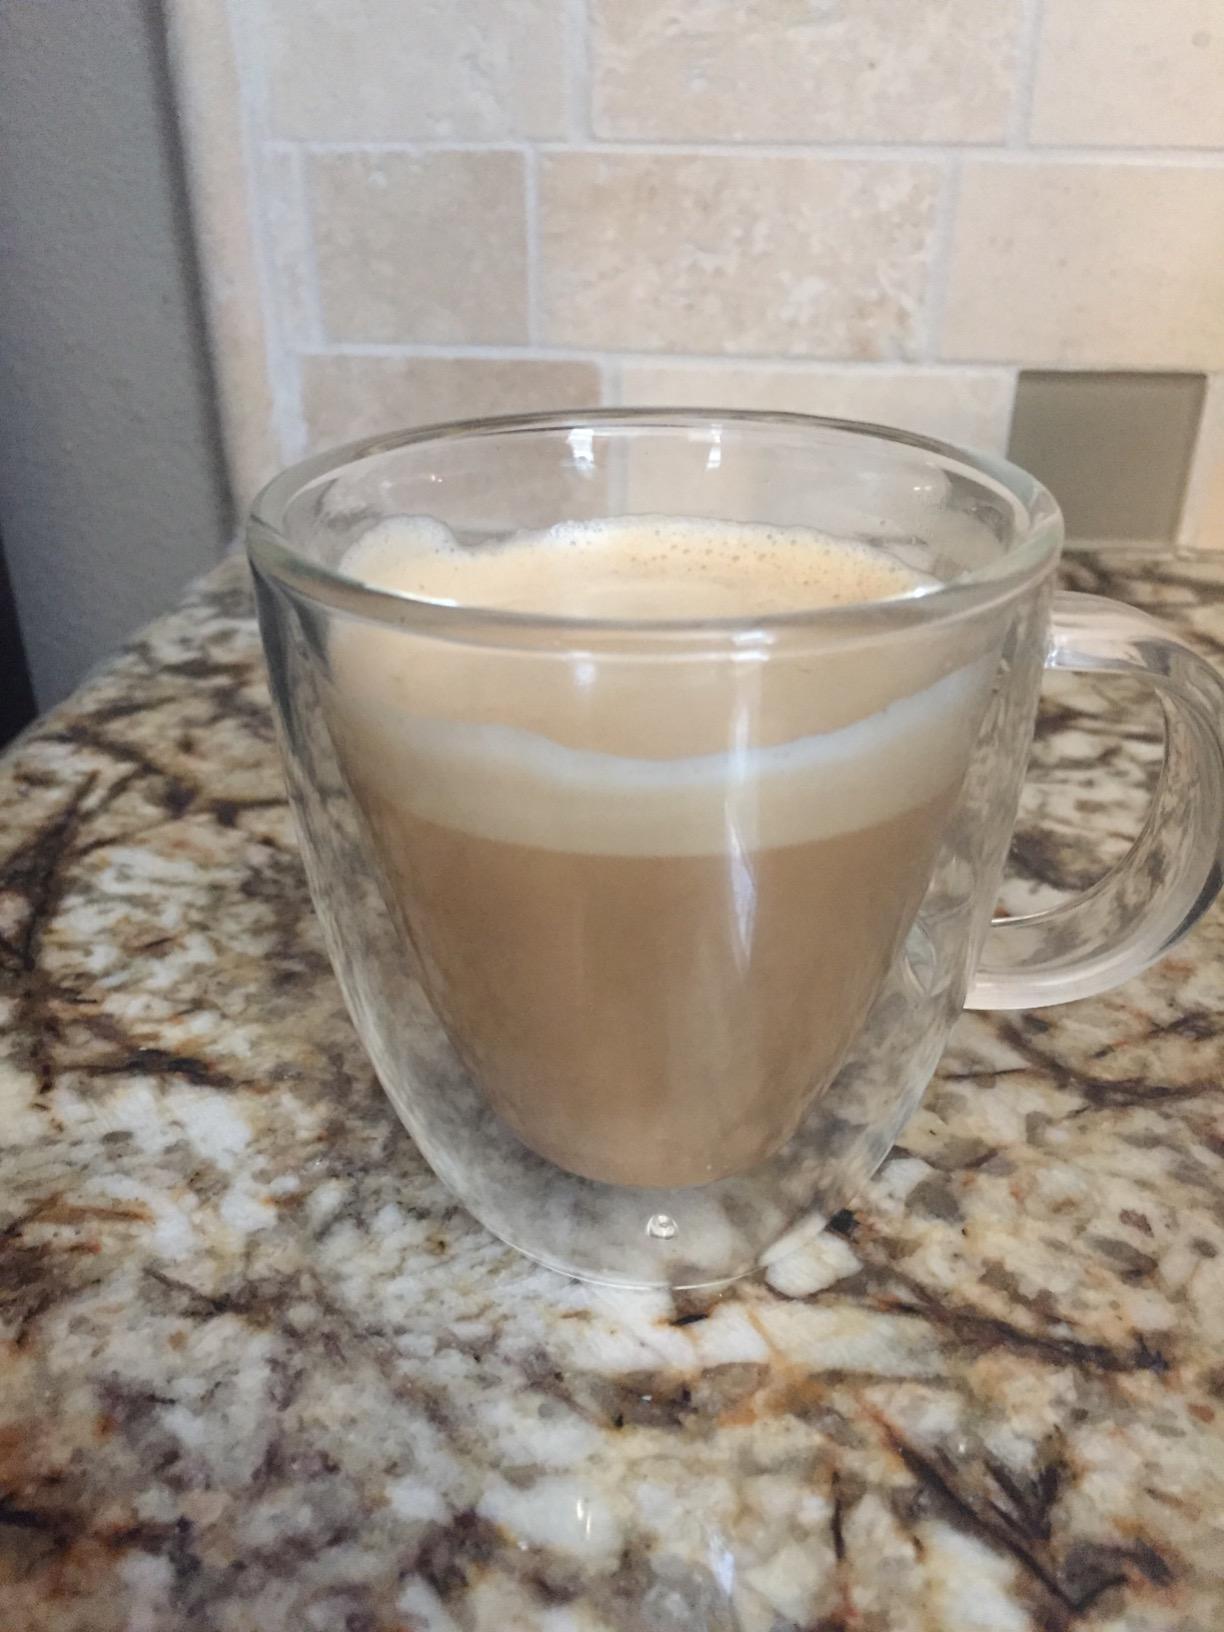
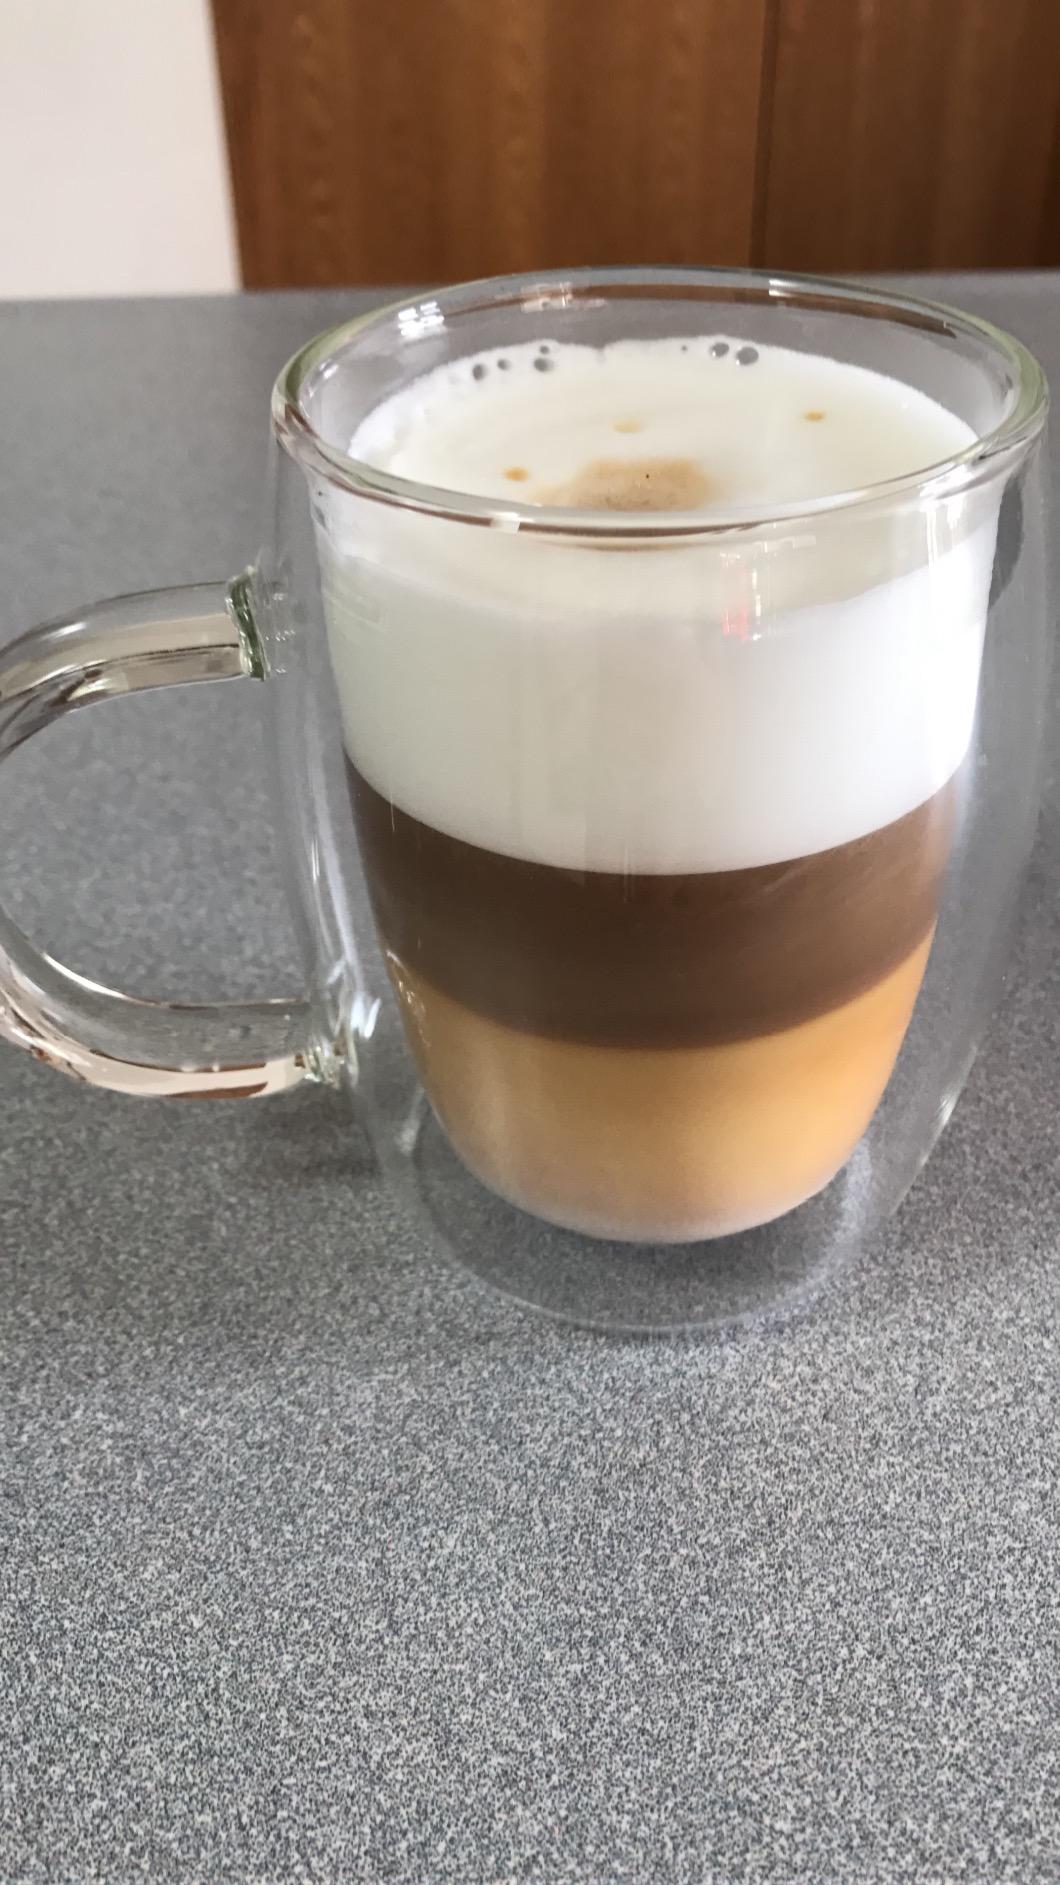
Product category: items_mug
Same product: no